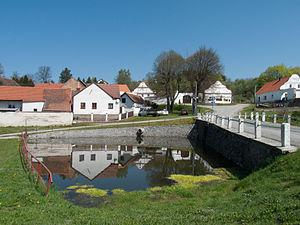
Přechovice est une commune du district de Strakonice, dans la région de Bohême-du-Sud, en République tchèque. Sa population s'élevait à 112 habitants en 2017.